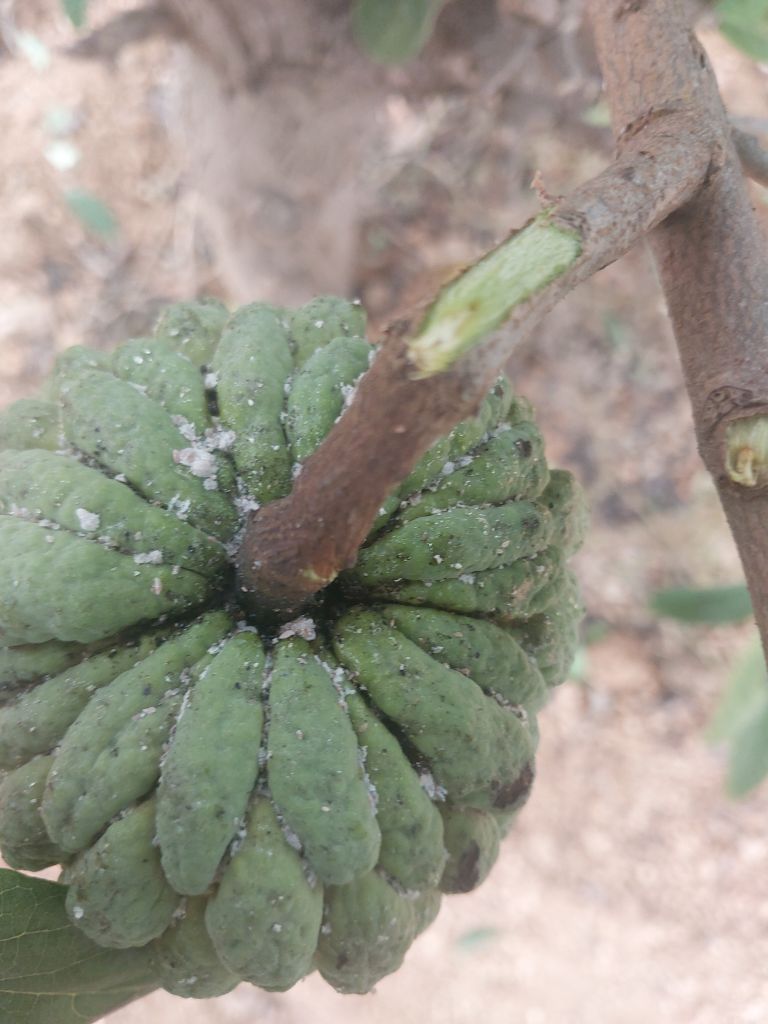
Disease label: Blank Canker